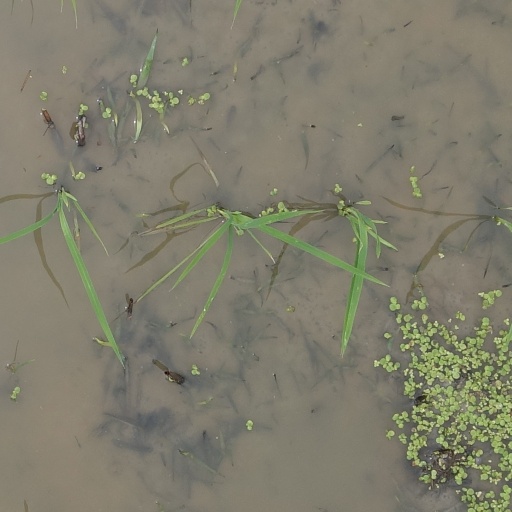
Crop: rice